Dudleya caespitosa

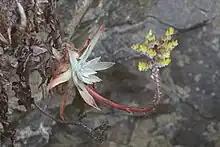
A solitary rosette growing along the coast near Big Sur.

This plant may grow in solitary rosettes, but most often forms caespitose clumps, which may contain up to 150+ rosettes. The clumps are generally not dense. Each rosette may be anywhere from 8 to 32 cm wide, containing 15 to 30 leaves. The caudex is 1.5 to 4 cm wide, and on older plants is often exposed between dry leaves. The stem is not swollen at the base, unlike "D. candelabrum". It has a longer stem compared to "D. farinosa" due to greater space between the internodes. The leaf shape is extremely variable, although often lance-oblong, or oblong to oblanceolate, with generally acute to sub-acuminate leaf tips. On the edge of the leaf (the margin), there is generally "not" an angle between the upper and lower leaf surfaces. The leaf dimensions are generally around 5 to 20 cm long, 1 to 2 cm wide, and 3 to 8 cm thick, with the base of the leaf 0.5 to 4 cm wide.